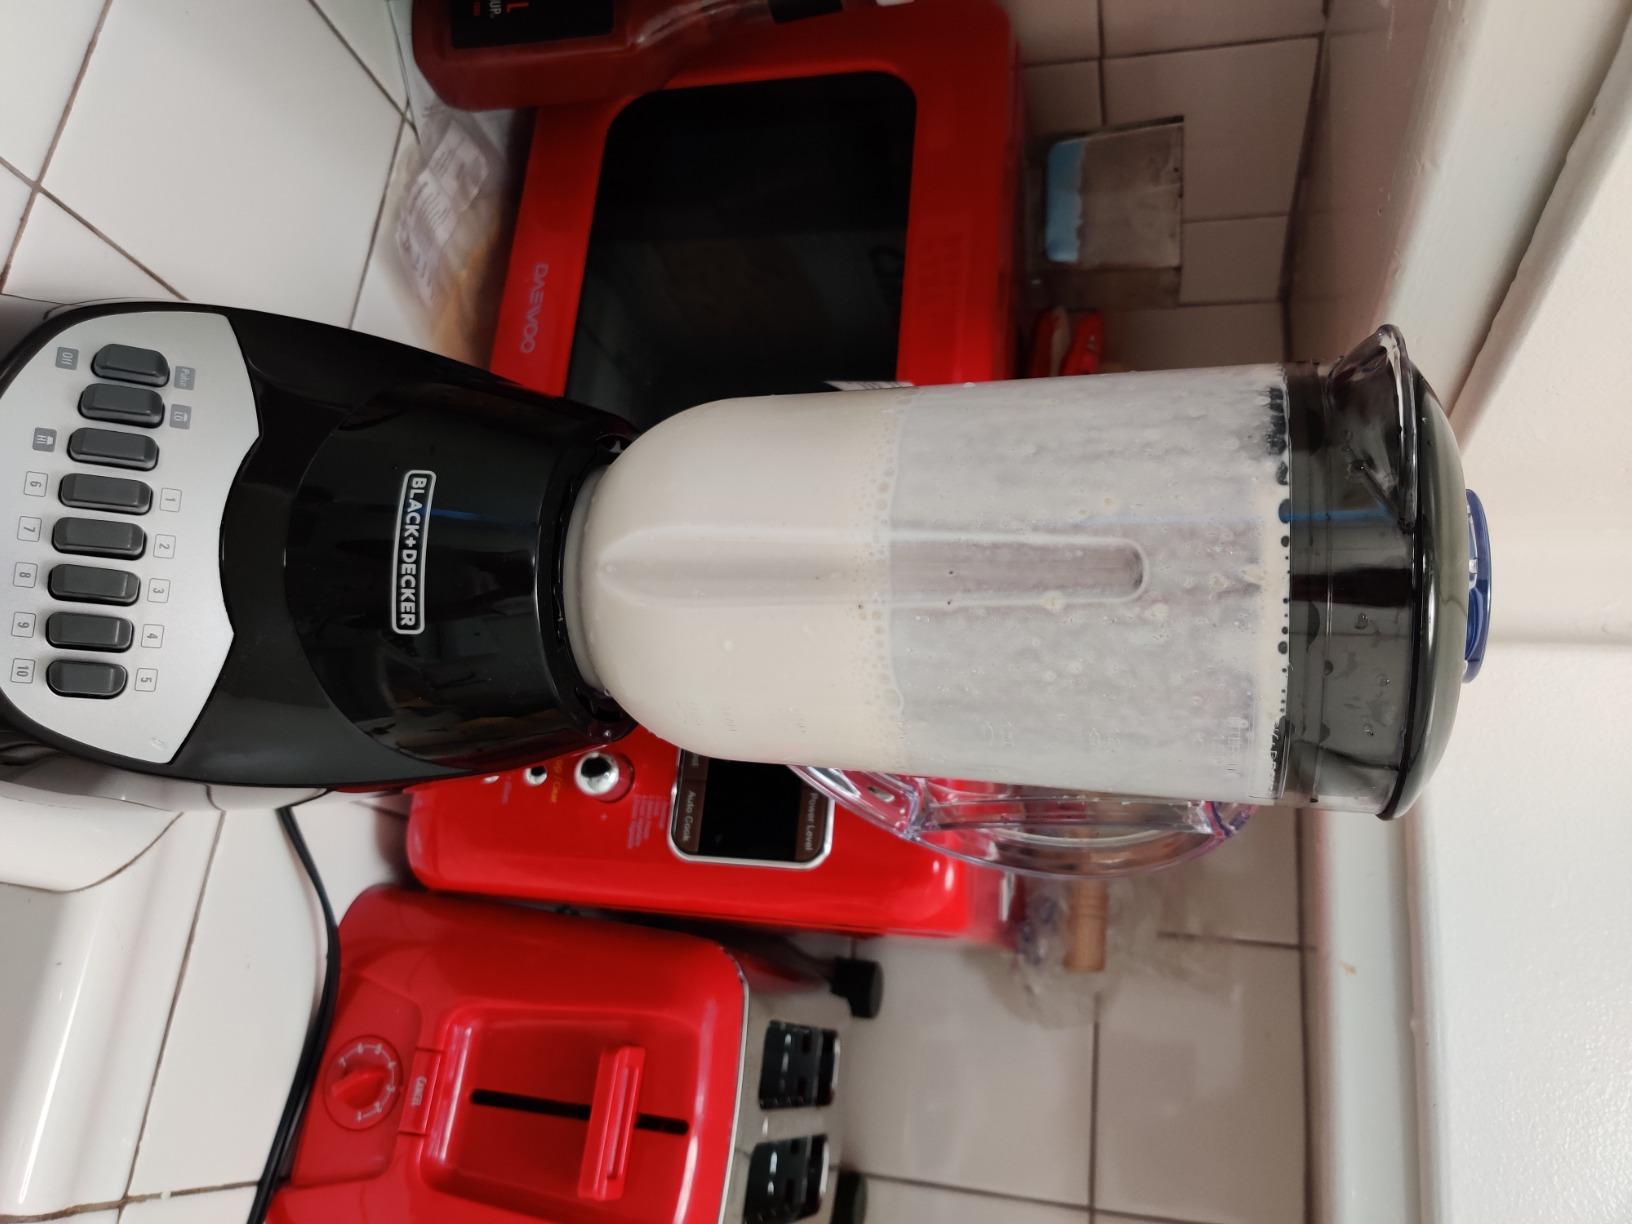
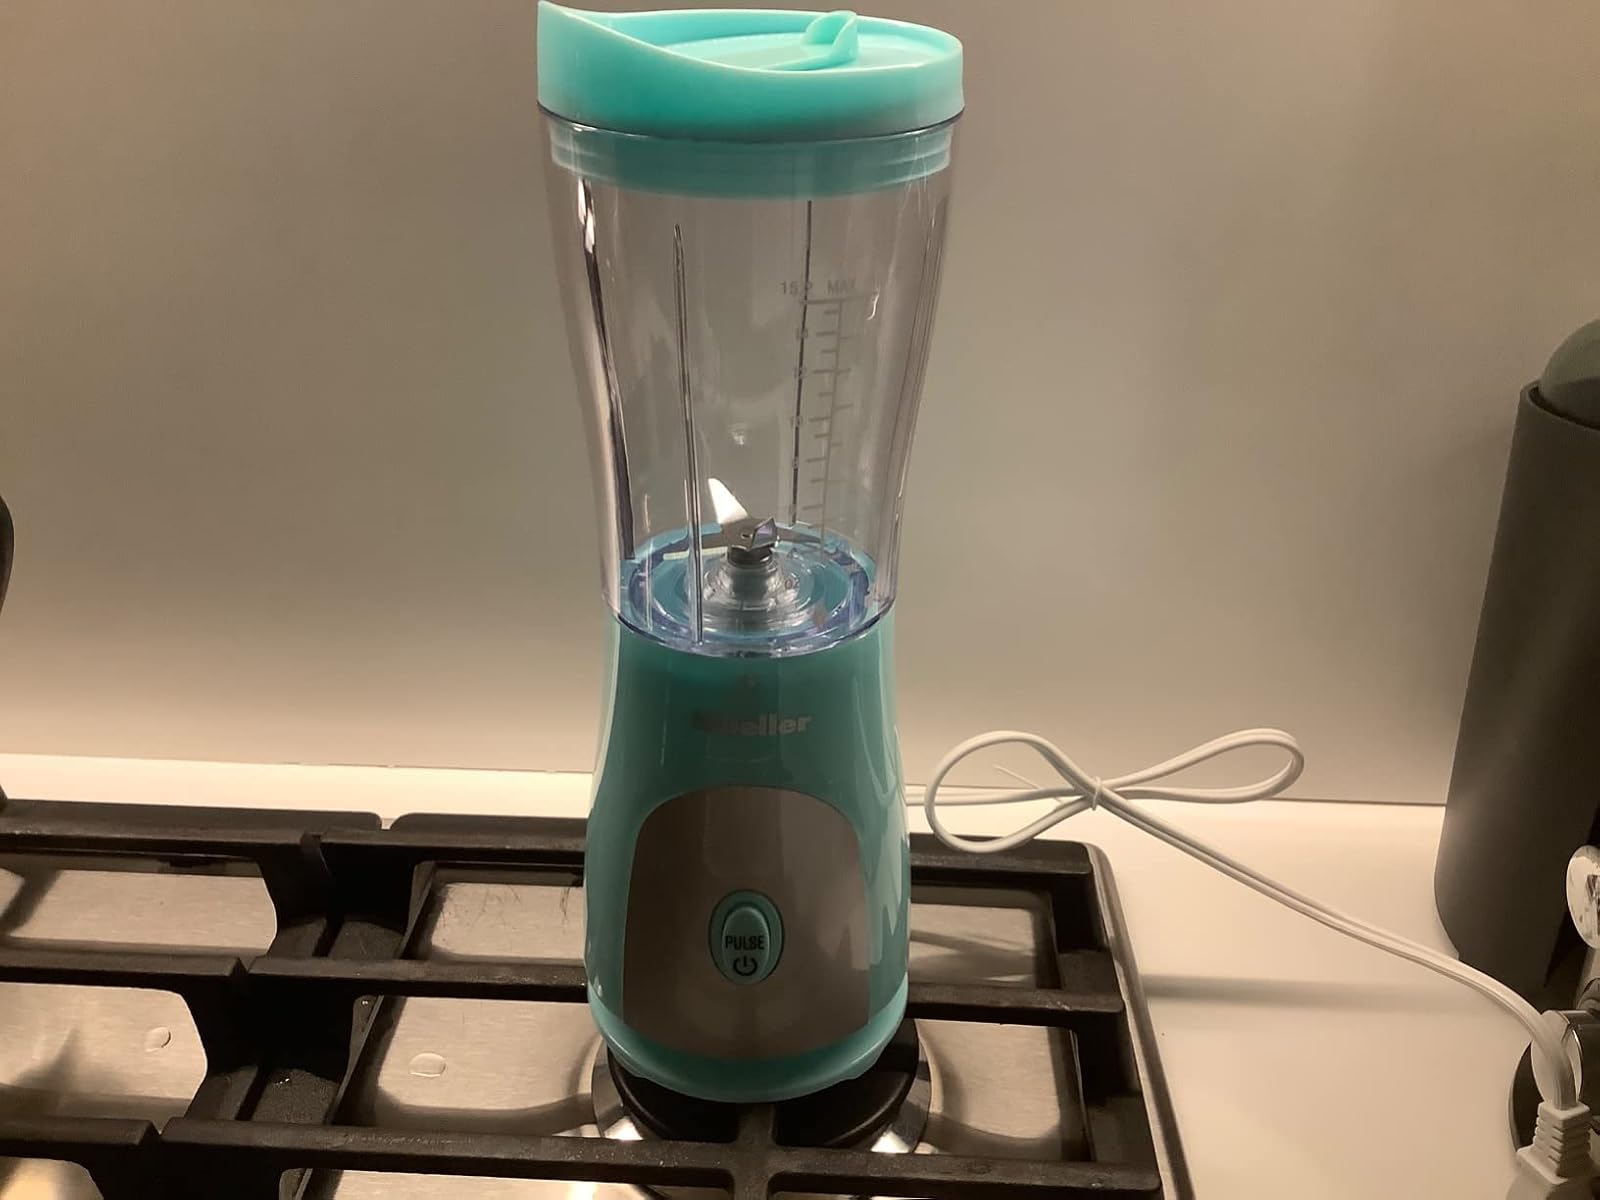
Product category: items_blender
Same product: no